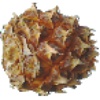
Label: Pineapple Mini 1